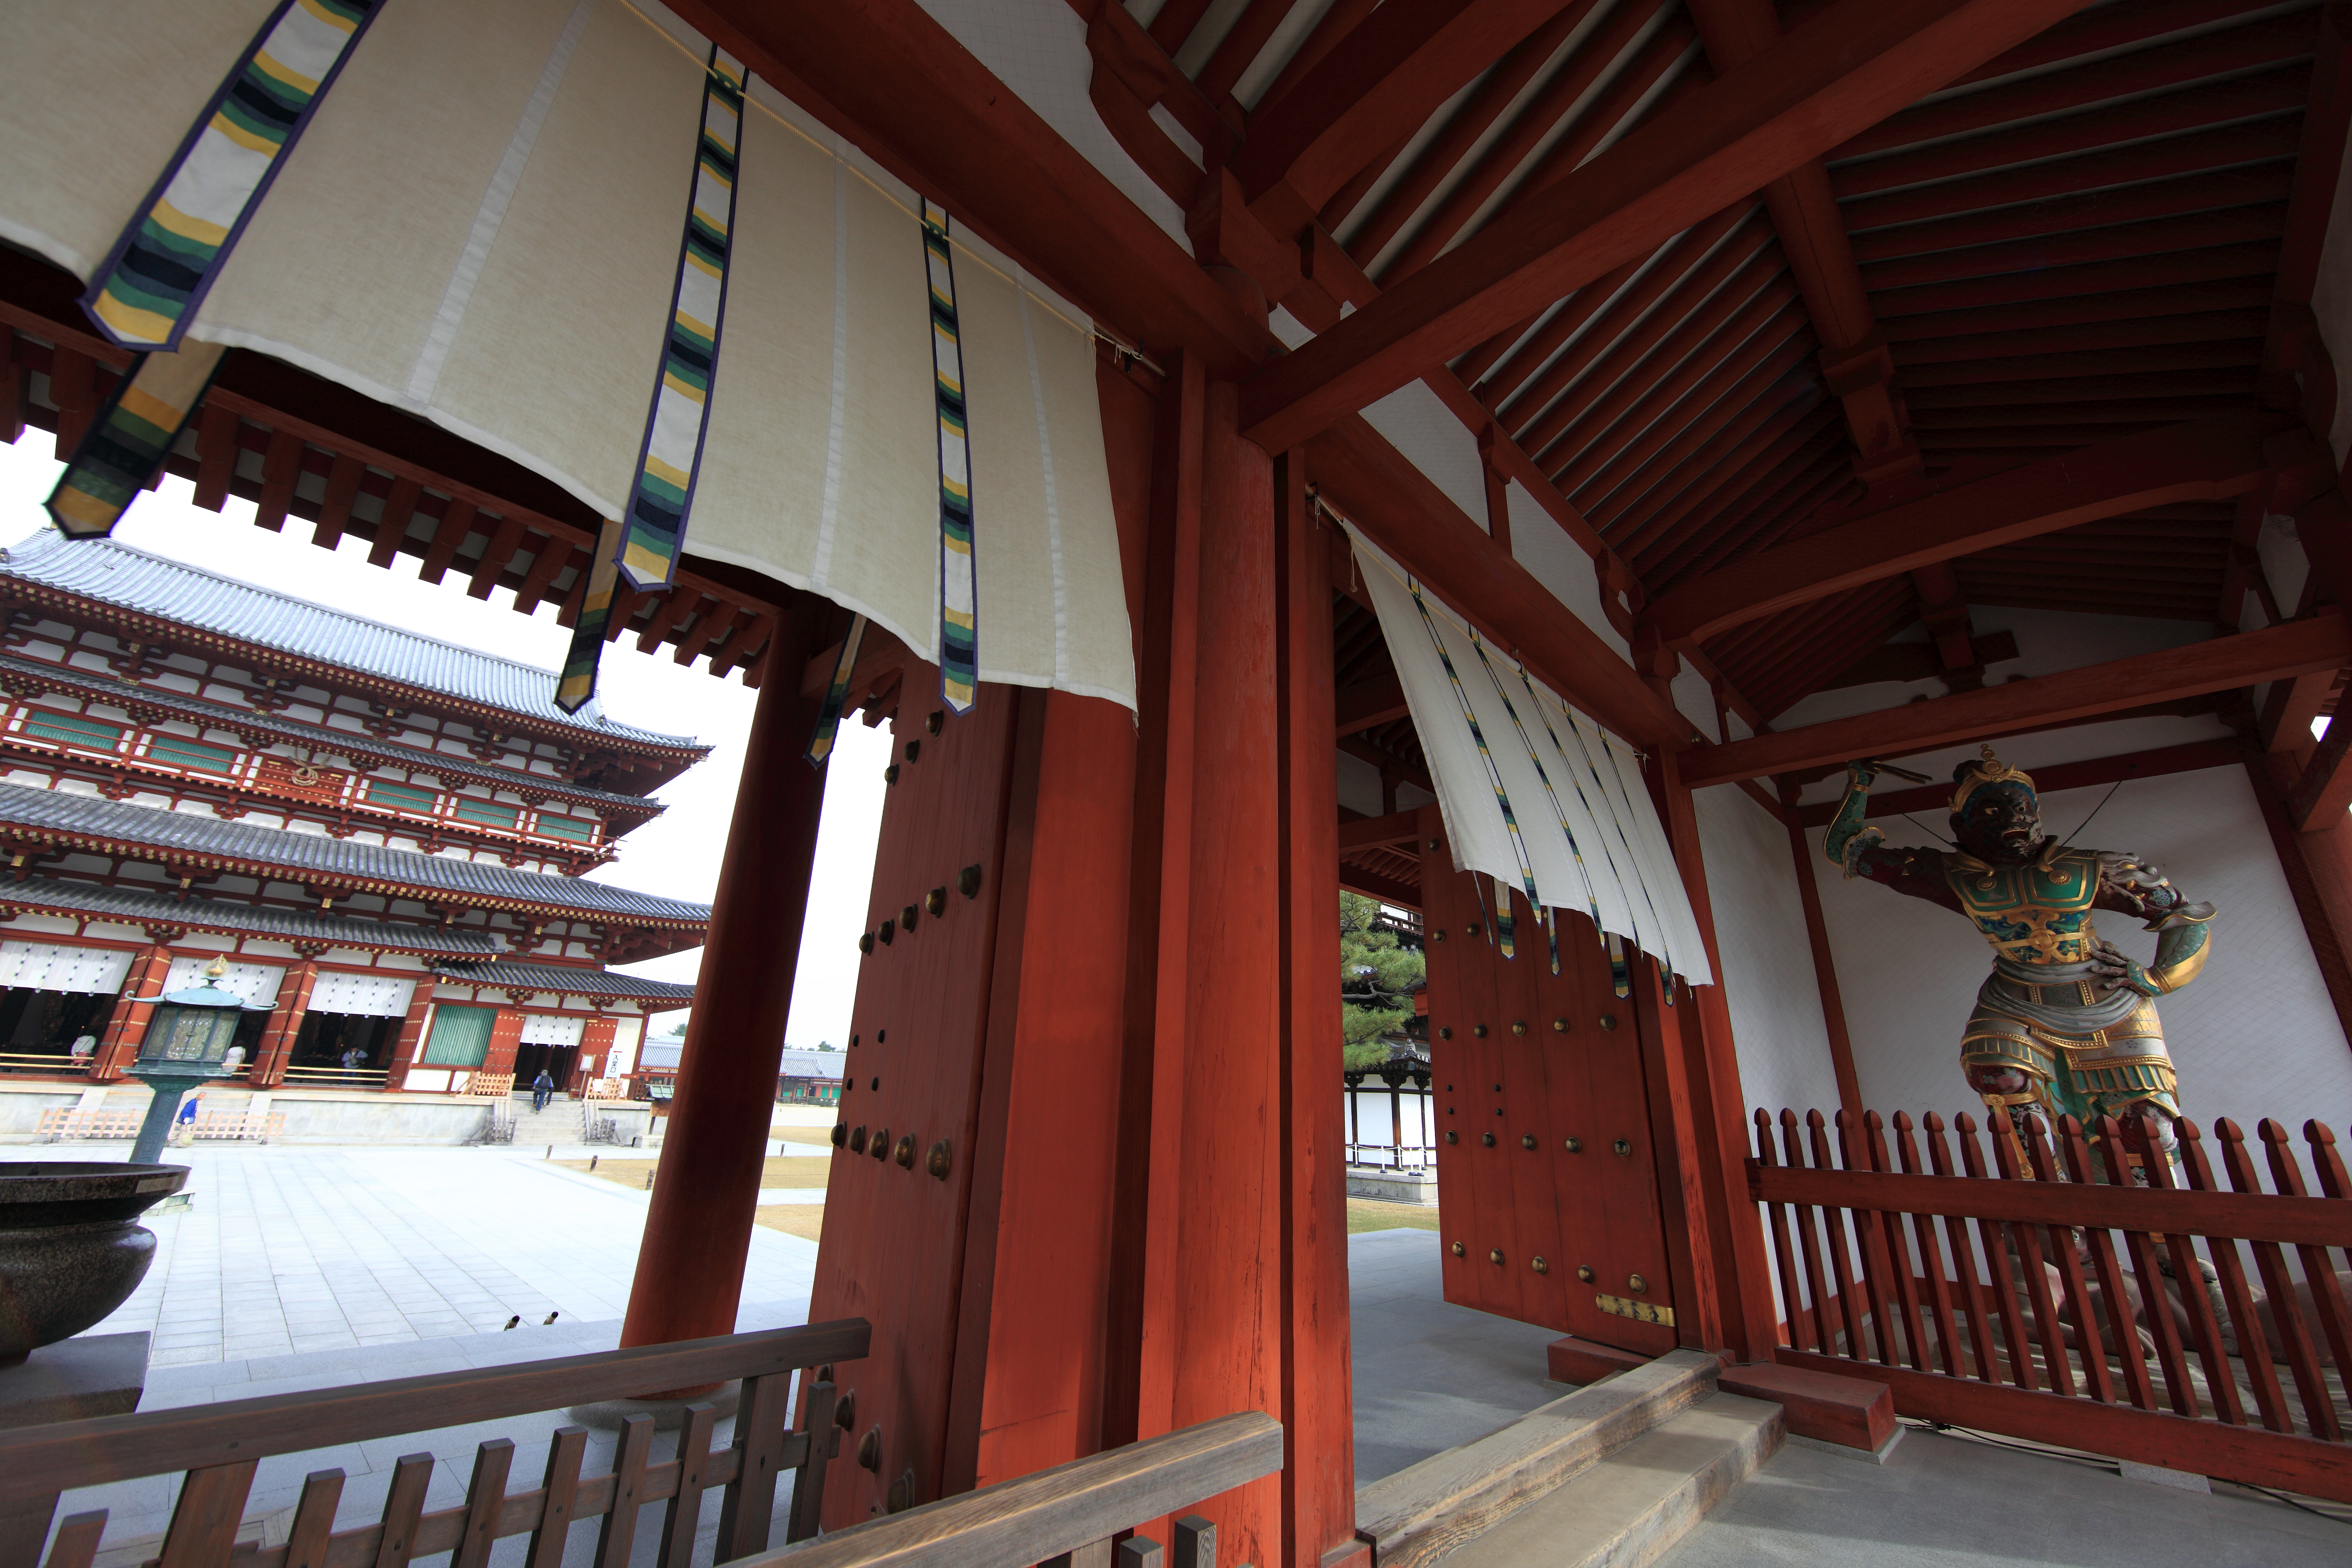
architecture, building, restaurant, home, high, exterior, interior design, design, temple, japanese, resort, shrine, nara, 5d, style, hires, estate, markii, traditional, hi, res, resolution, yakushiji